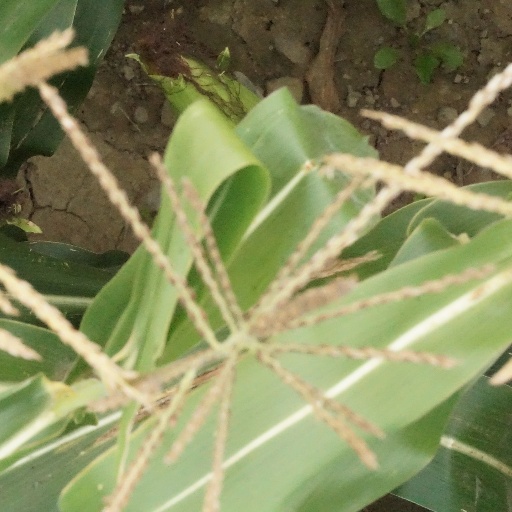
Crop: maize; corn